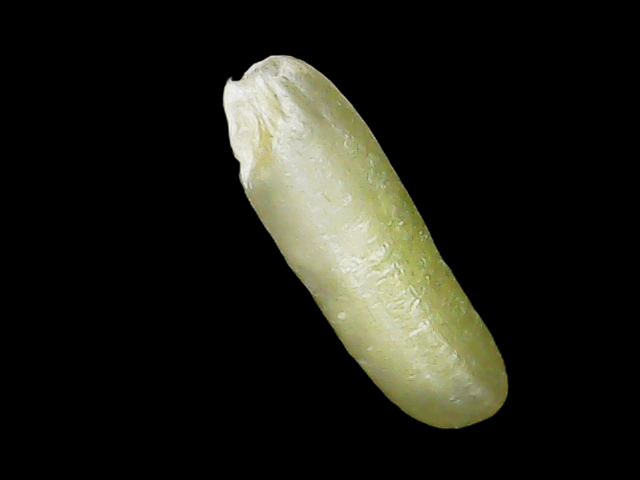
Rice variety: Binadhan26